Question: What is behind the building?
Tambaya: Mene a bayan ginin?
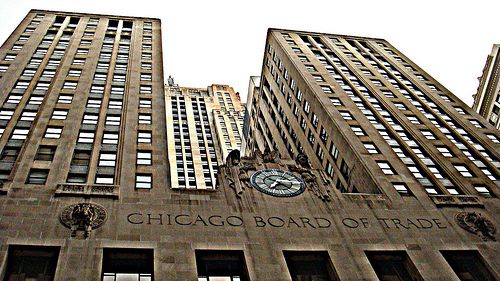
Answer: Another building.
Amsa: Wani ginin.